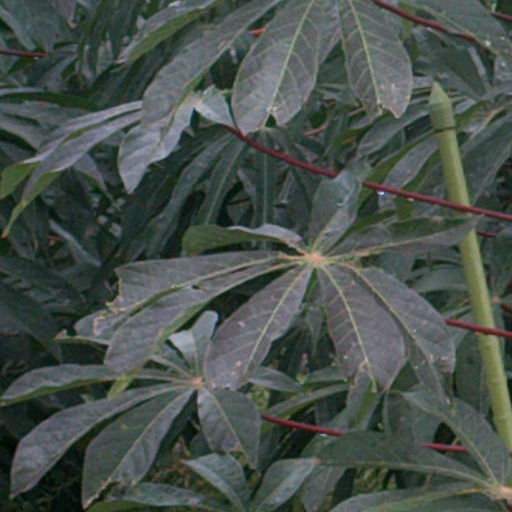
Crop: cassava